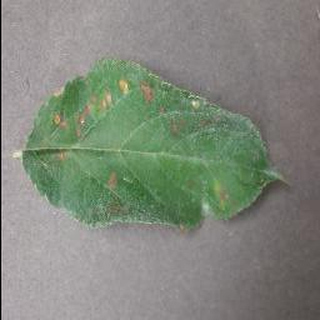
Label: apple_cedar_apple_rust